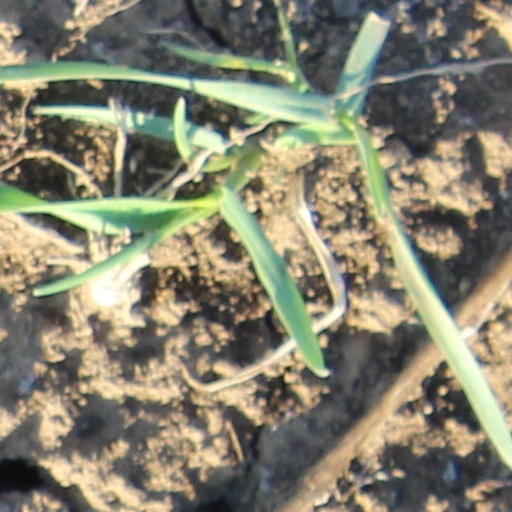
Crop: wheat